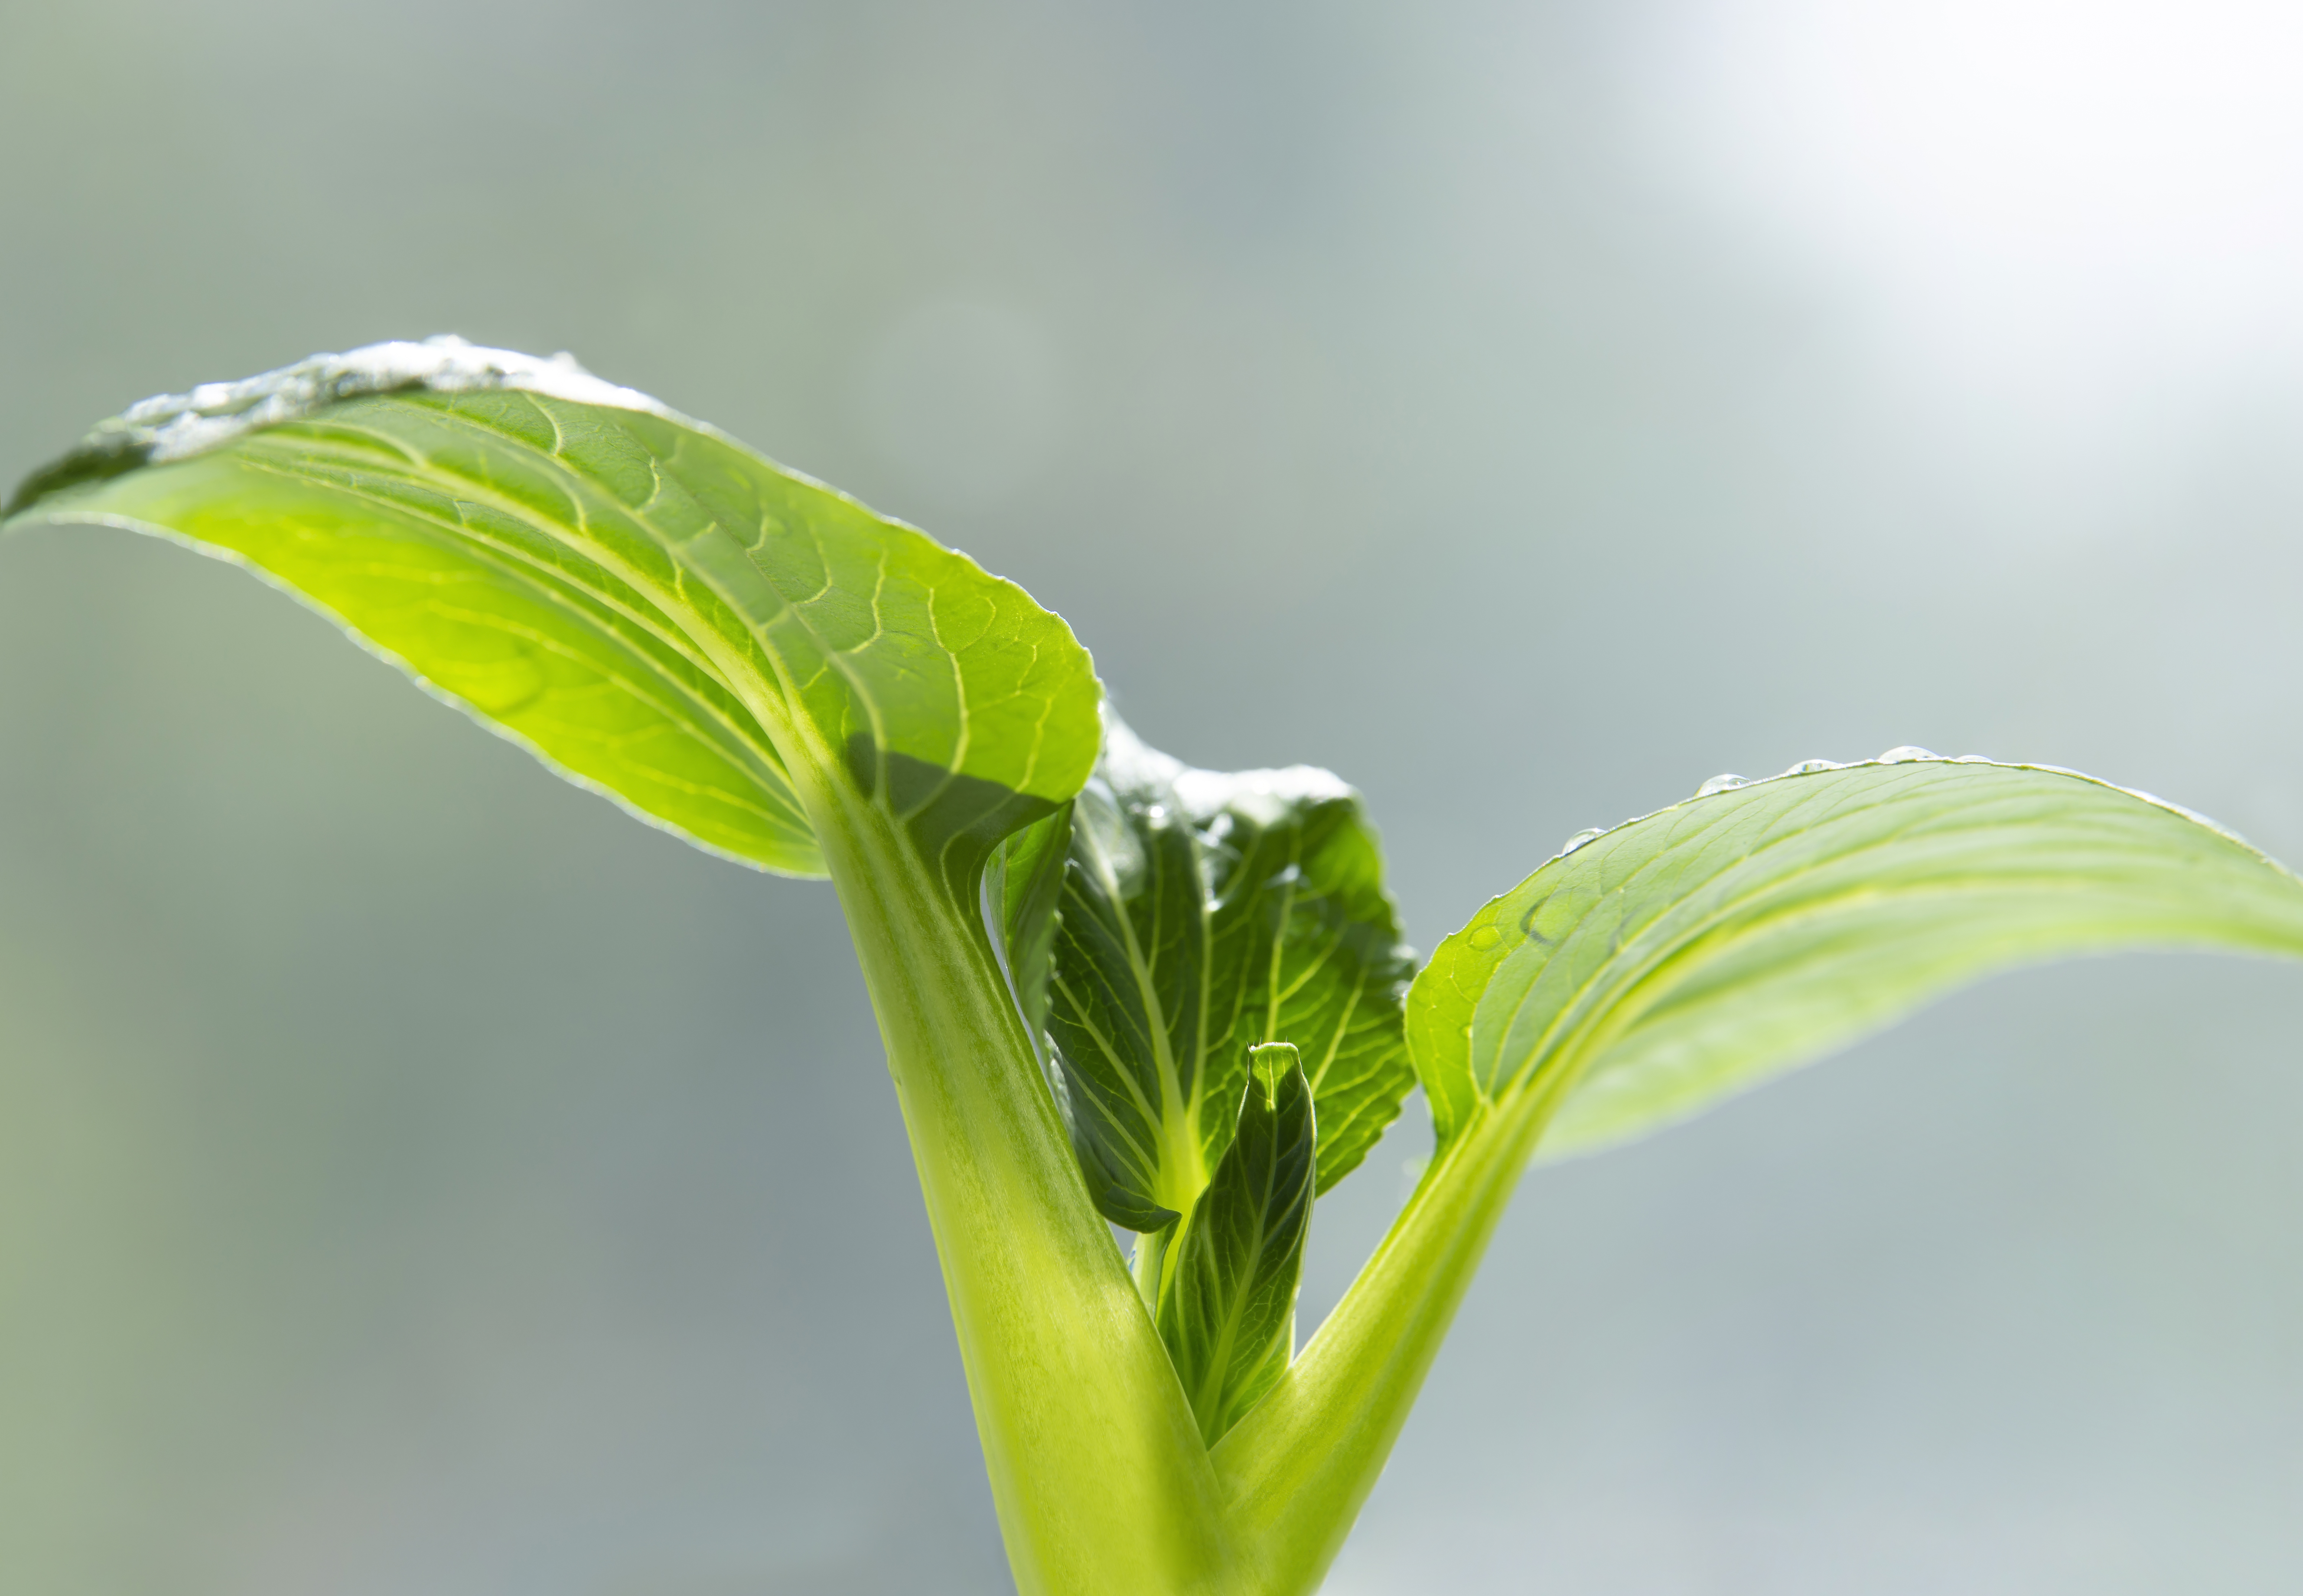
nature, plant, flower, terrestrial plant, twig, grass, flowering plant, macro photography, natural material, drop, herb, perennial plant, plant stem, moisture, vascular plant, annual plant, feather, herbaceous plant, Pedicel, dew